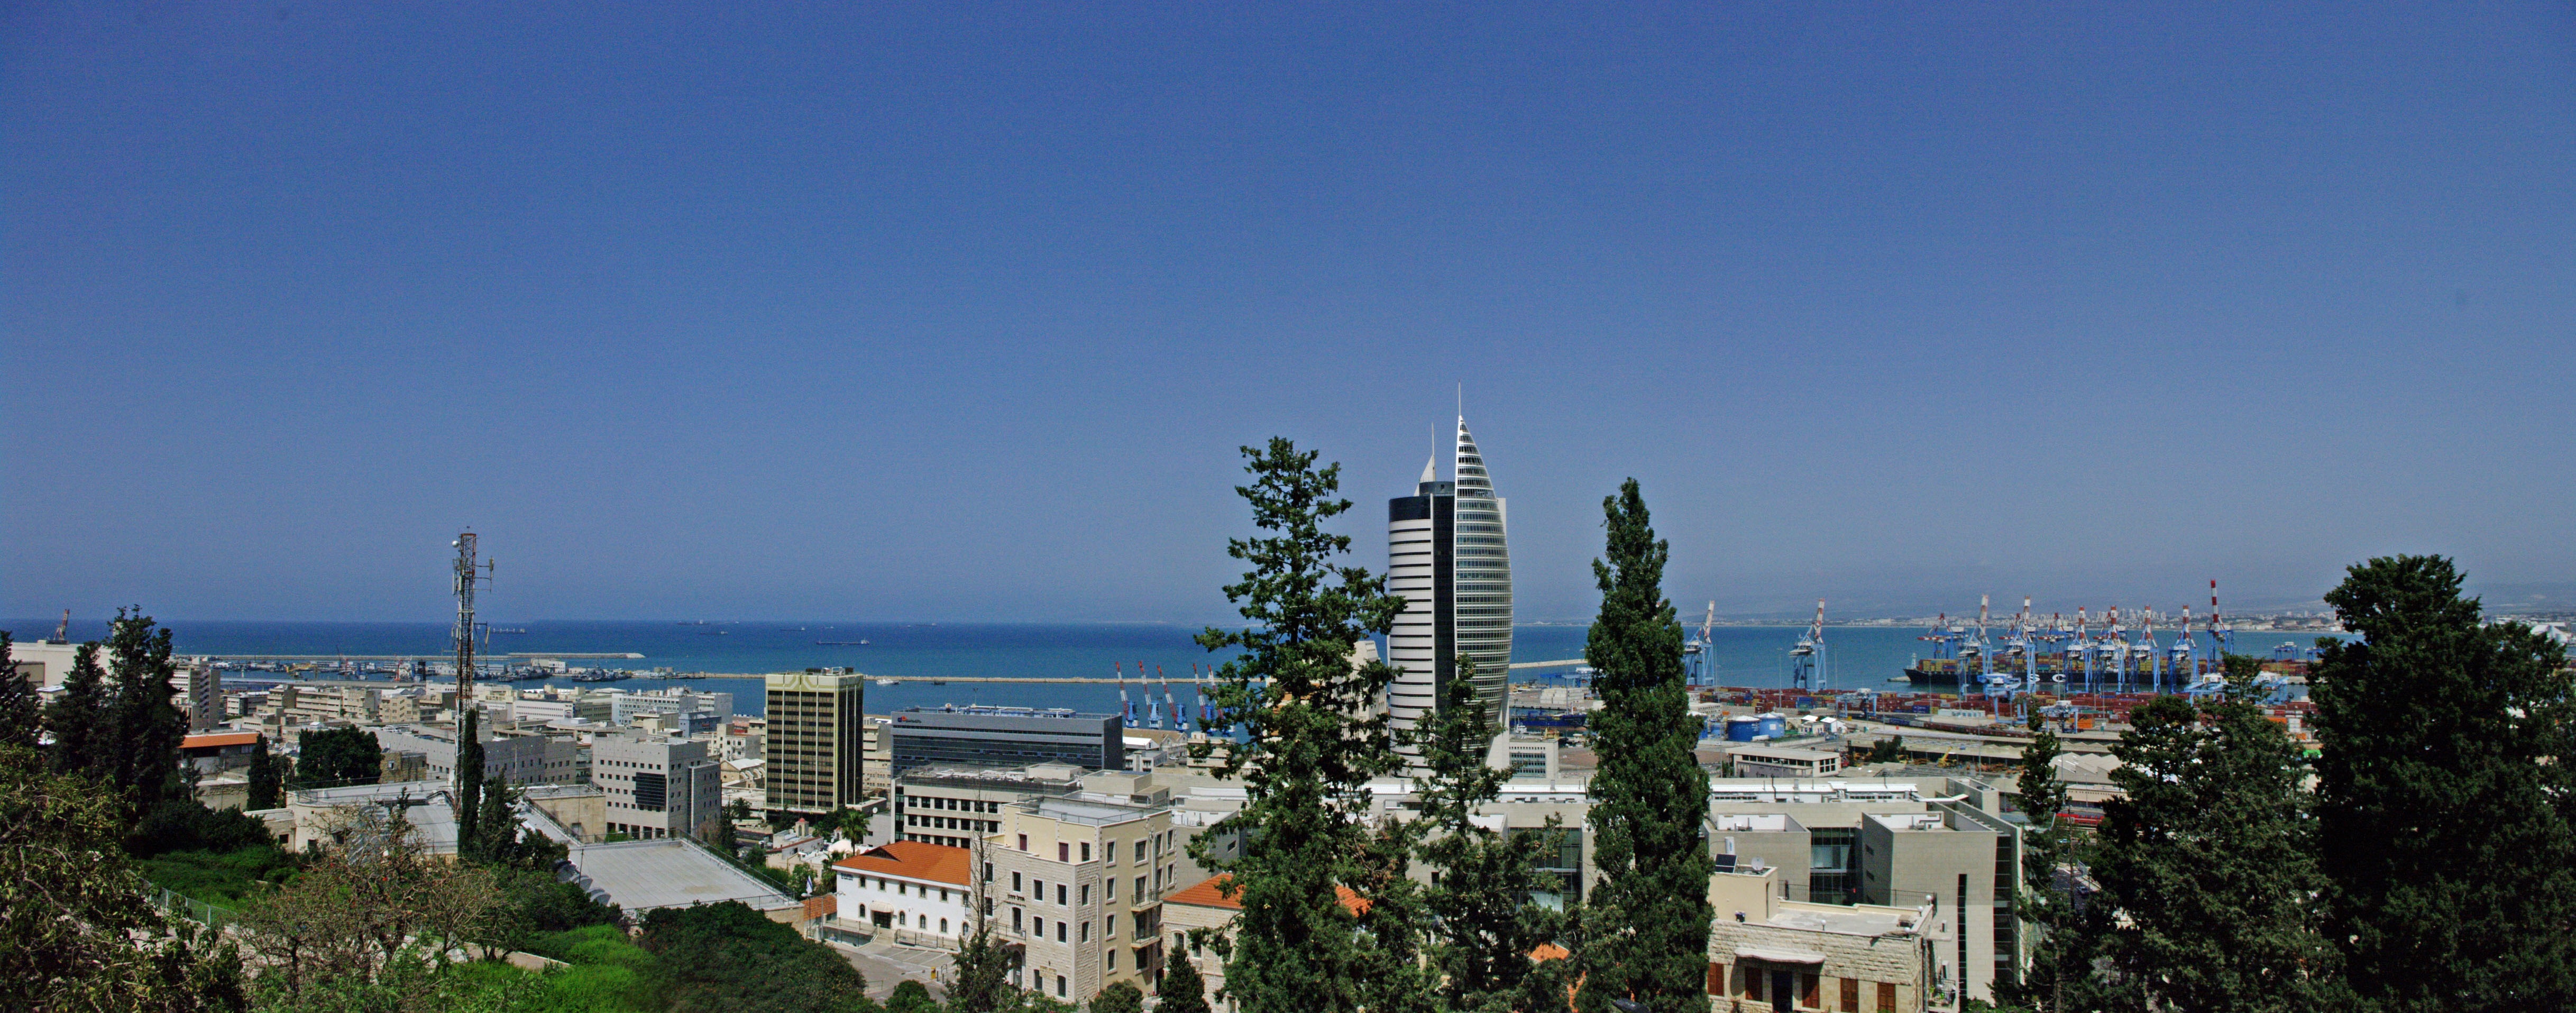
horizon, skyline, town, city, skyscraper, cityscape, panorama, downtown, tower block, israel, haifa, residential area, human settlement